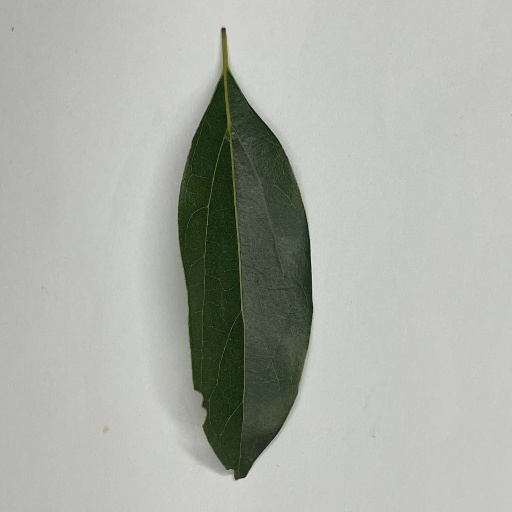
Species: Camphor
Leaf condition: Healthy Leaf